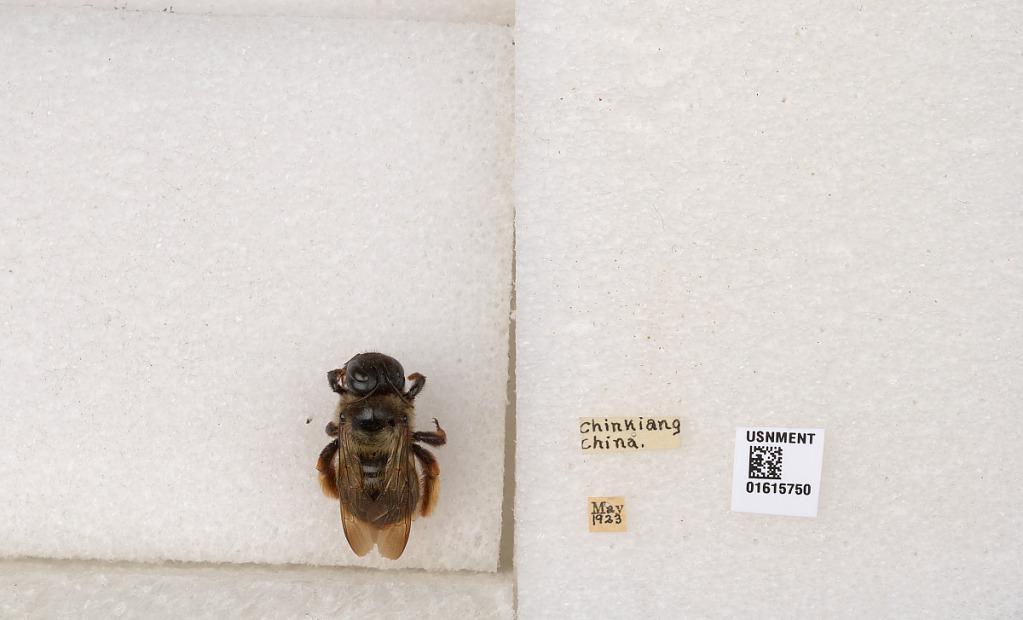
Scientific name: Xylocopa (Bomboixylocopa) rufipes Smith
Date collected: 1923-5-1
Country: China
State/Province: Jiangsu
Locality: Chinkiang